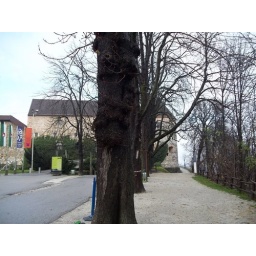
In the grounds of the castle it was difficult to take a picture without a tree in the way.